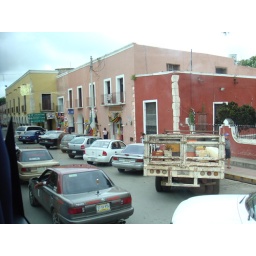
A street we passed by on the tour bus on the way to Chichen Itza.